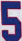
Number: 5